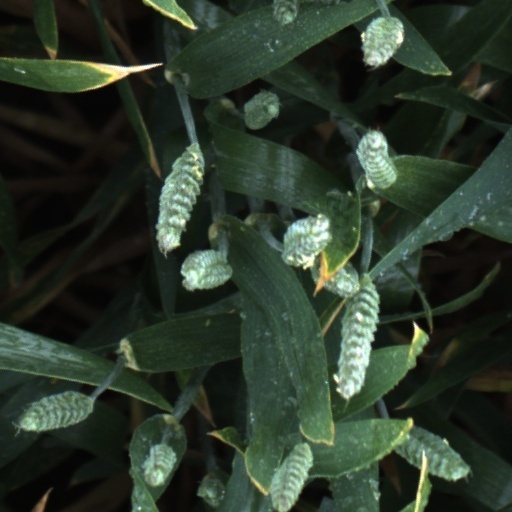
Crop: wheat